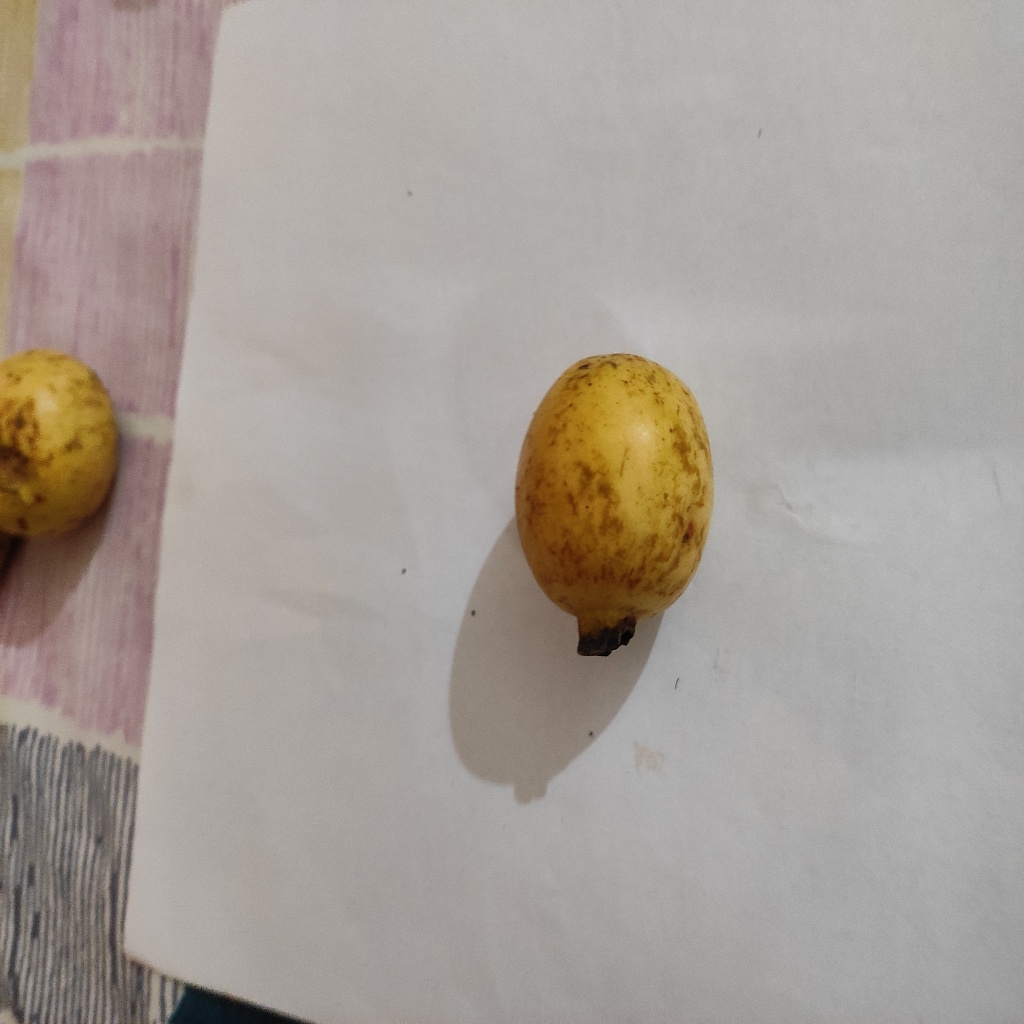
Crop: guava
Quality class: Class_B